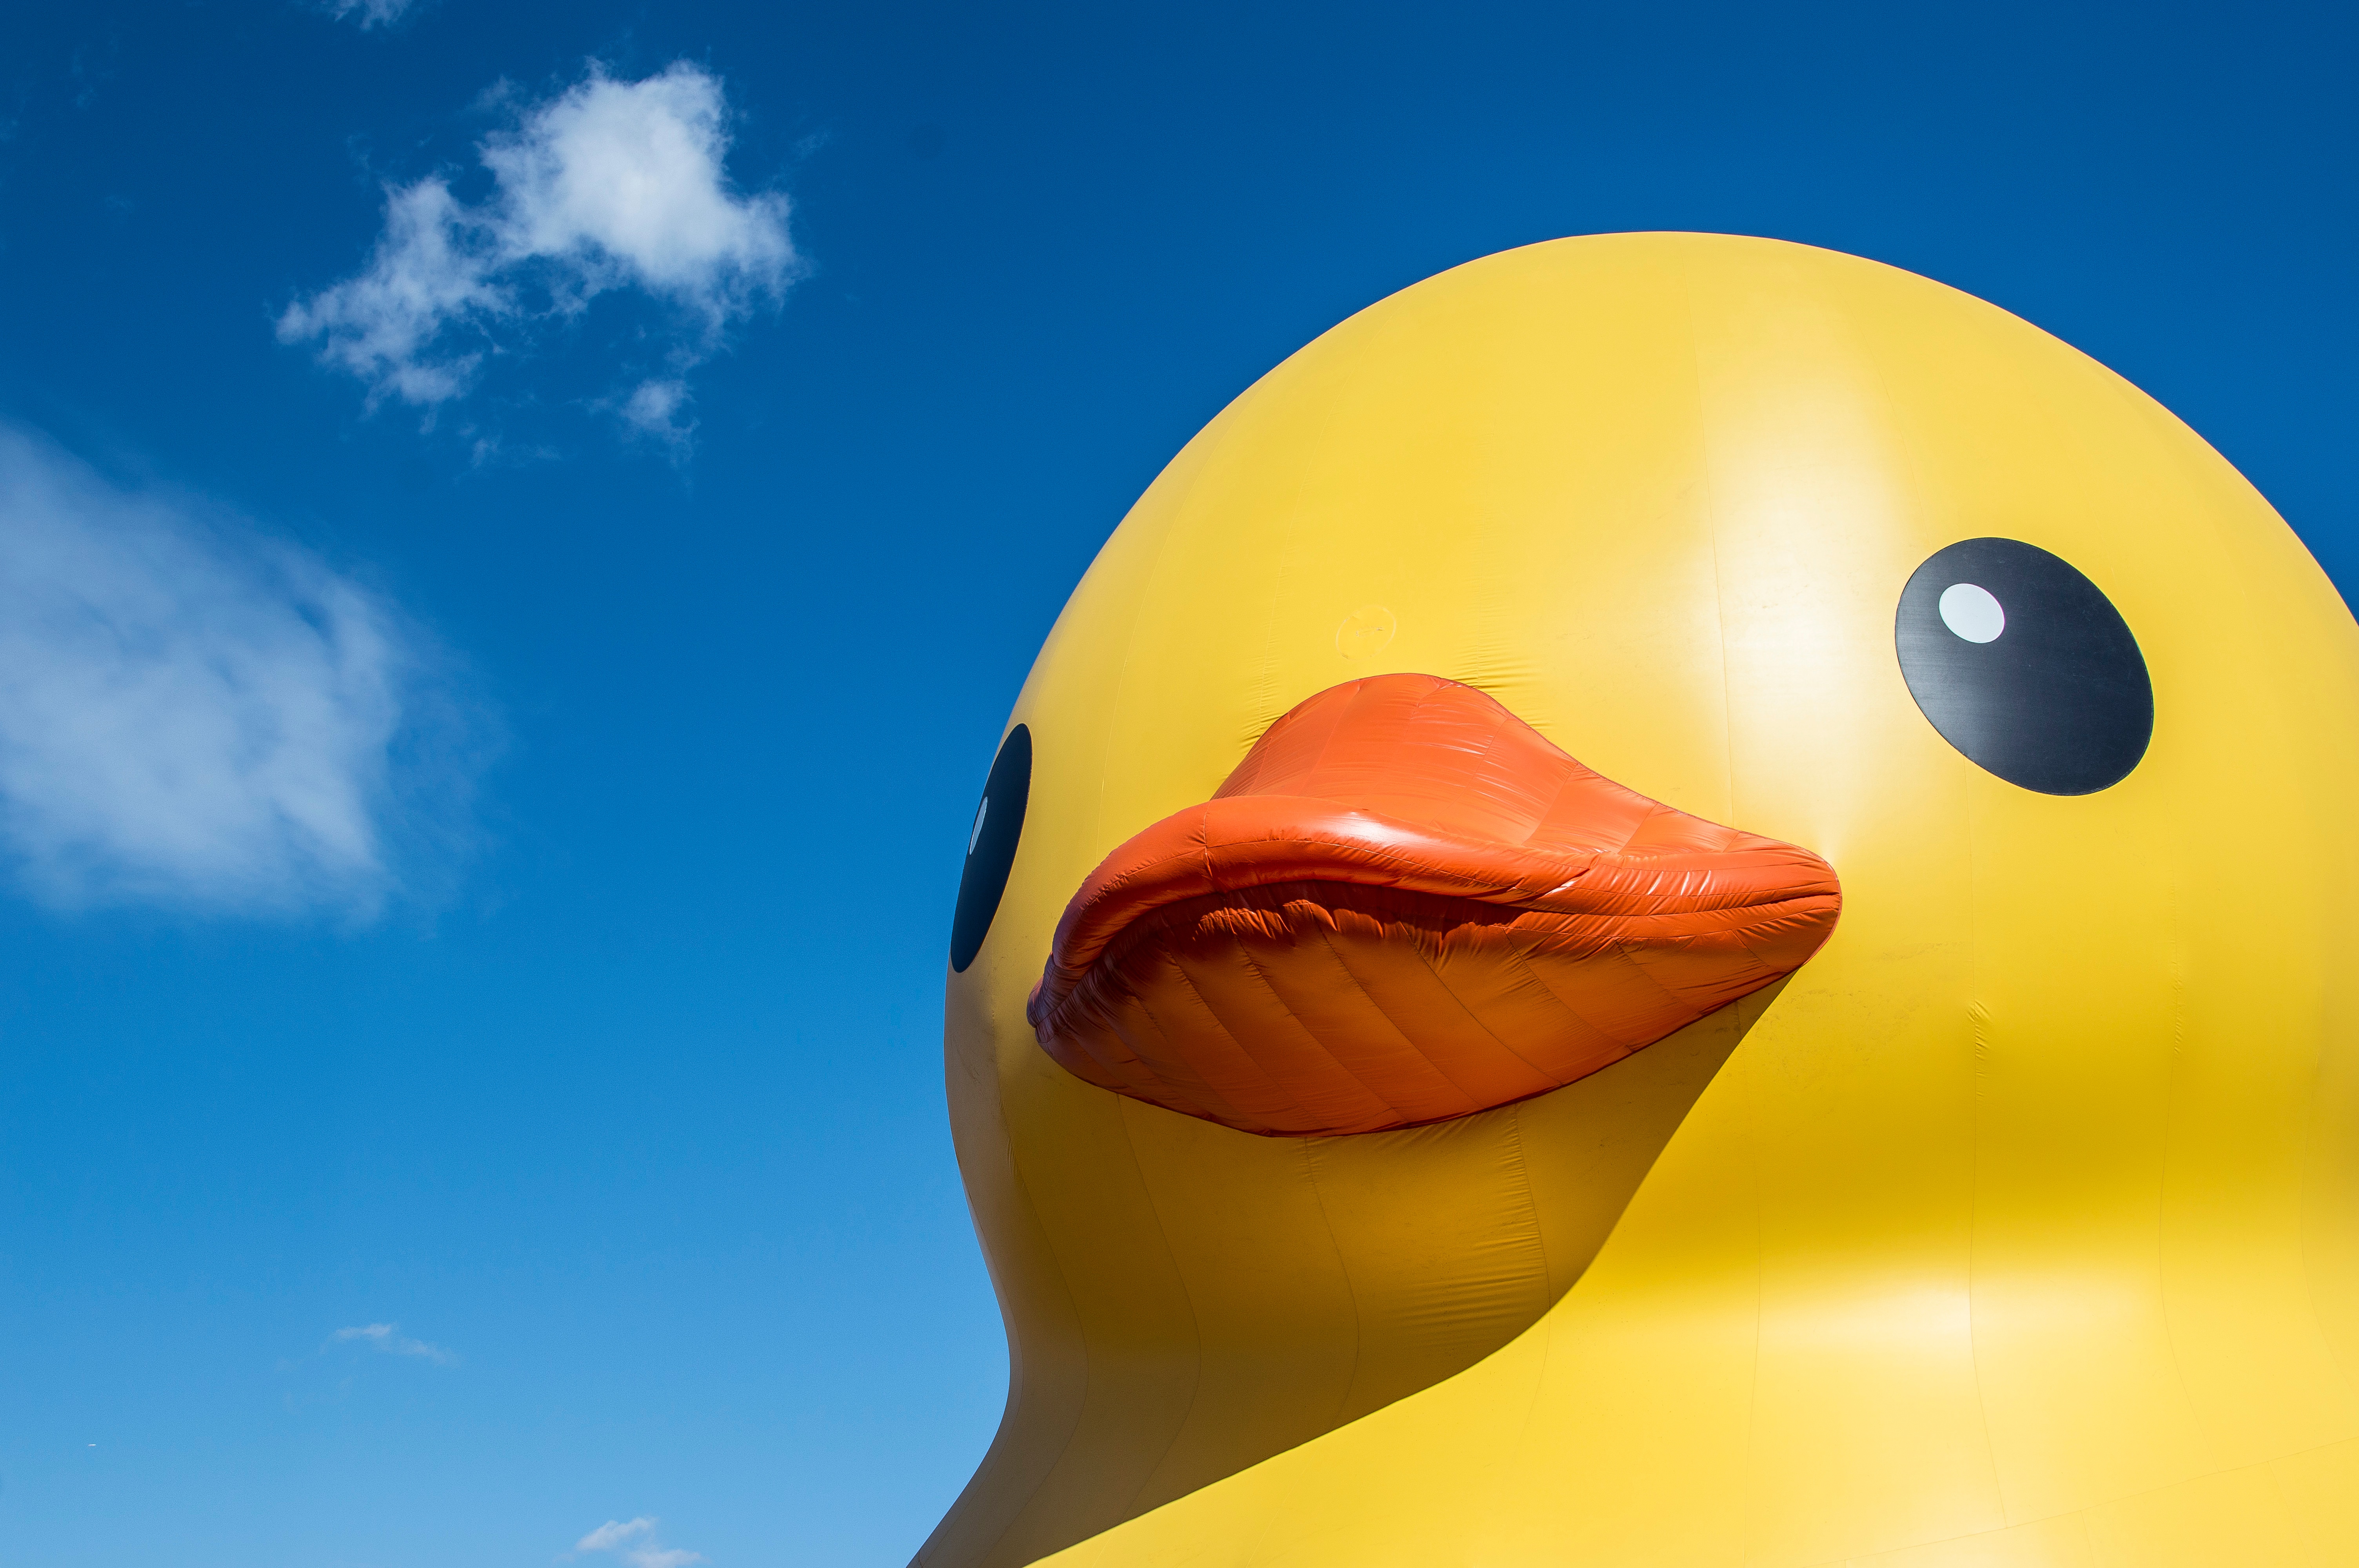
bird, sky, beak, blue, yellow, close up, duck, waterfowl, water bird, atmosphere of earth, ducks geese and swans